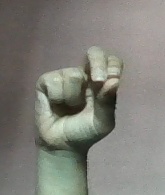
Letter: gaaf